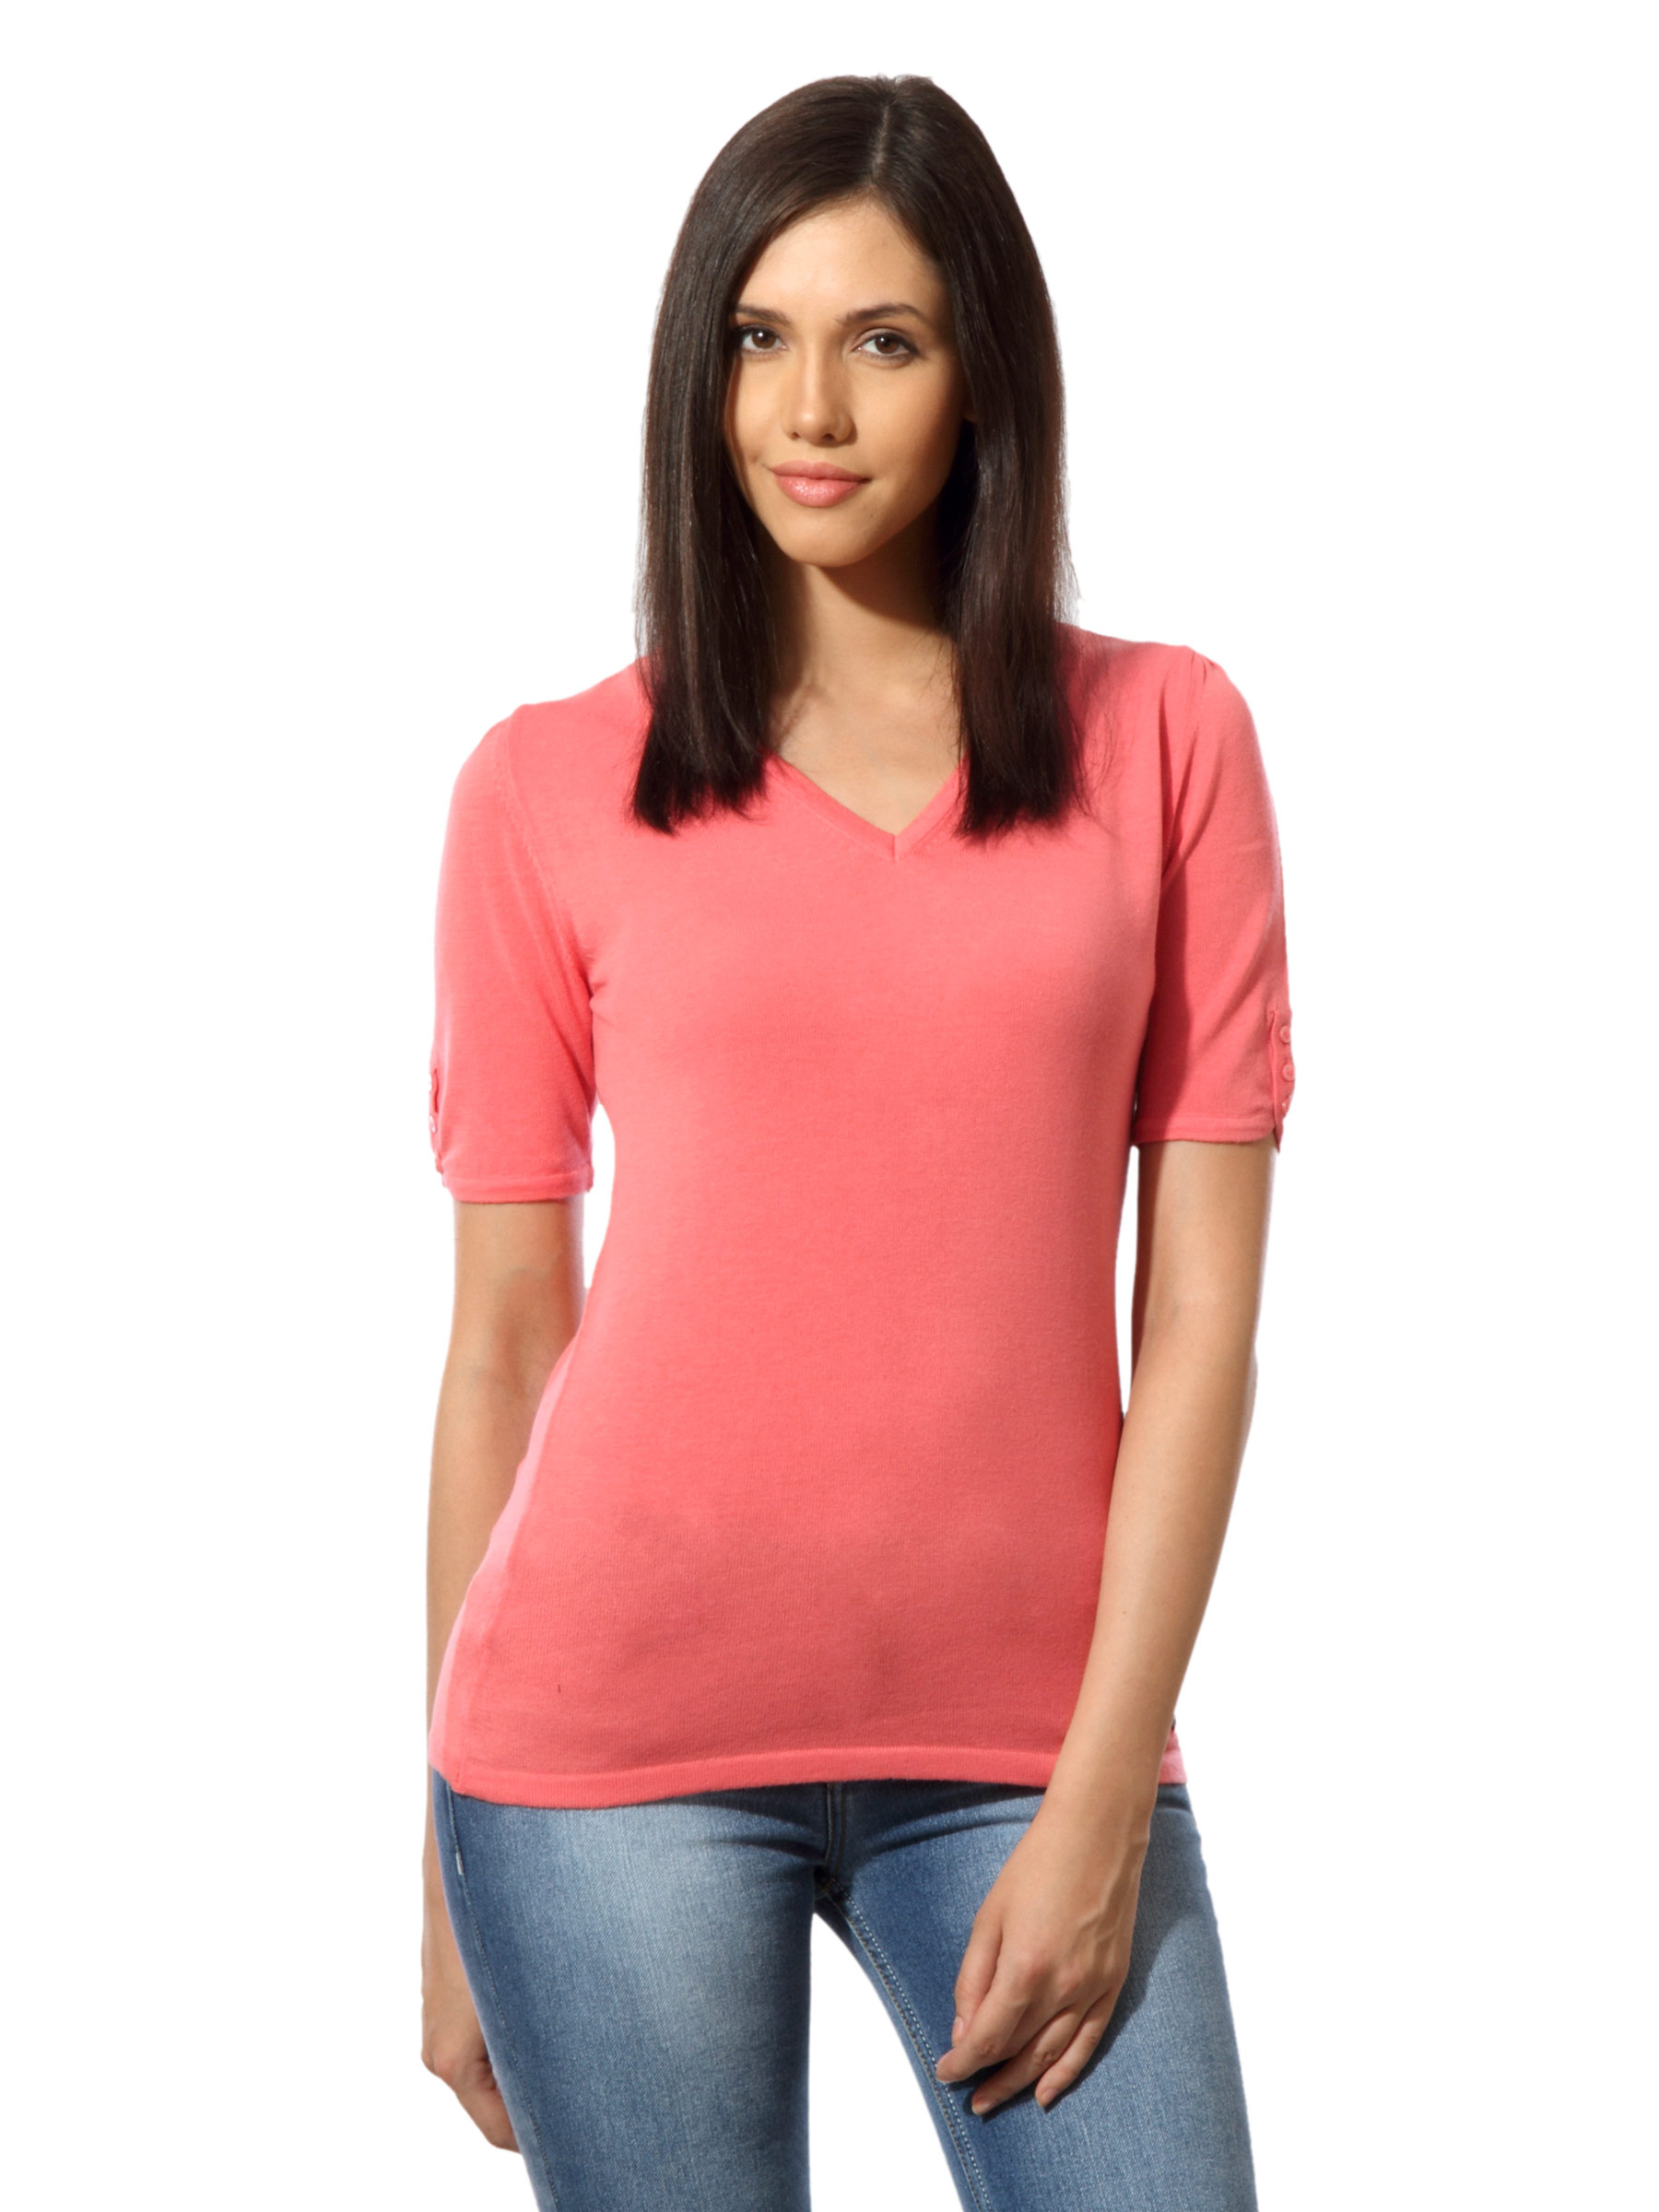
United Colors of Benetton Women Peach Top
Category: Apparel / Topwear / Tops
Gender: Women
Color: Peach
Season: Summer 2012
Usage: Casual